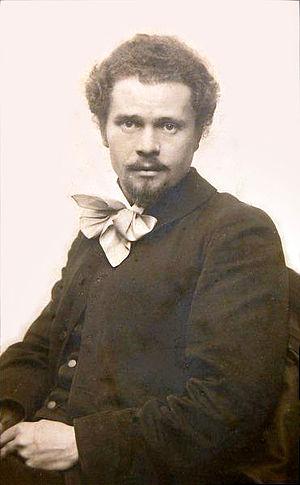
Ivan Ivanovytch Trouch est un peintre impressionniste ukrainien et critique d'art, impliqué dans le milieu artistique de Galicie.